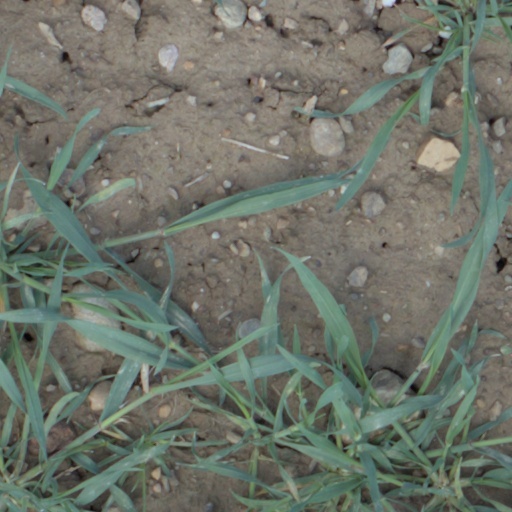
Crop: wheat